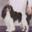
Label: dog